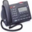
Label: telephone